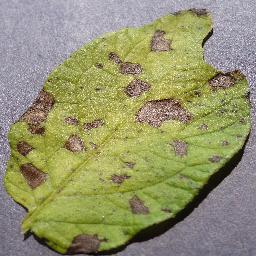
Etiqueta: Tizon_Temprano